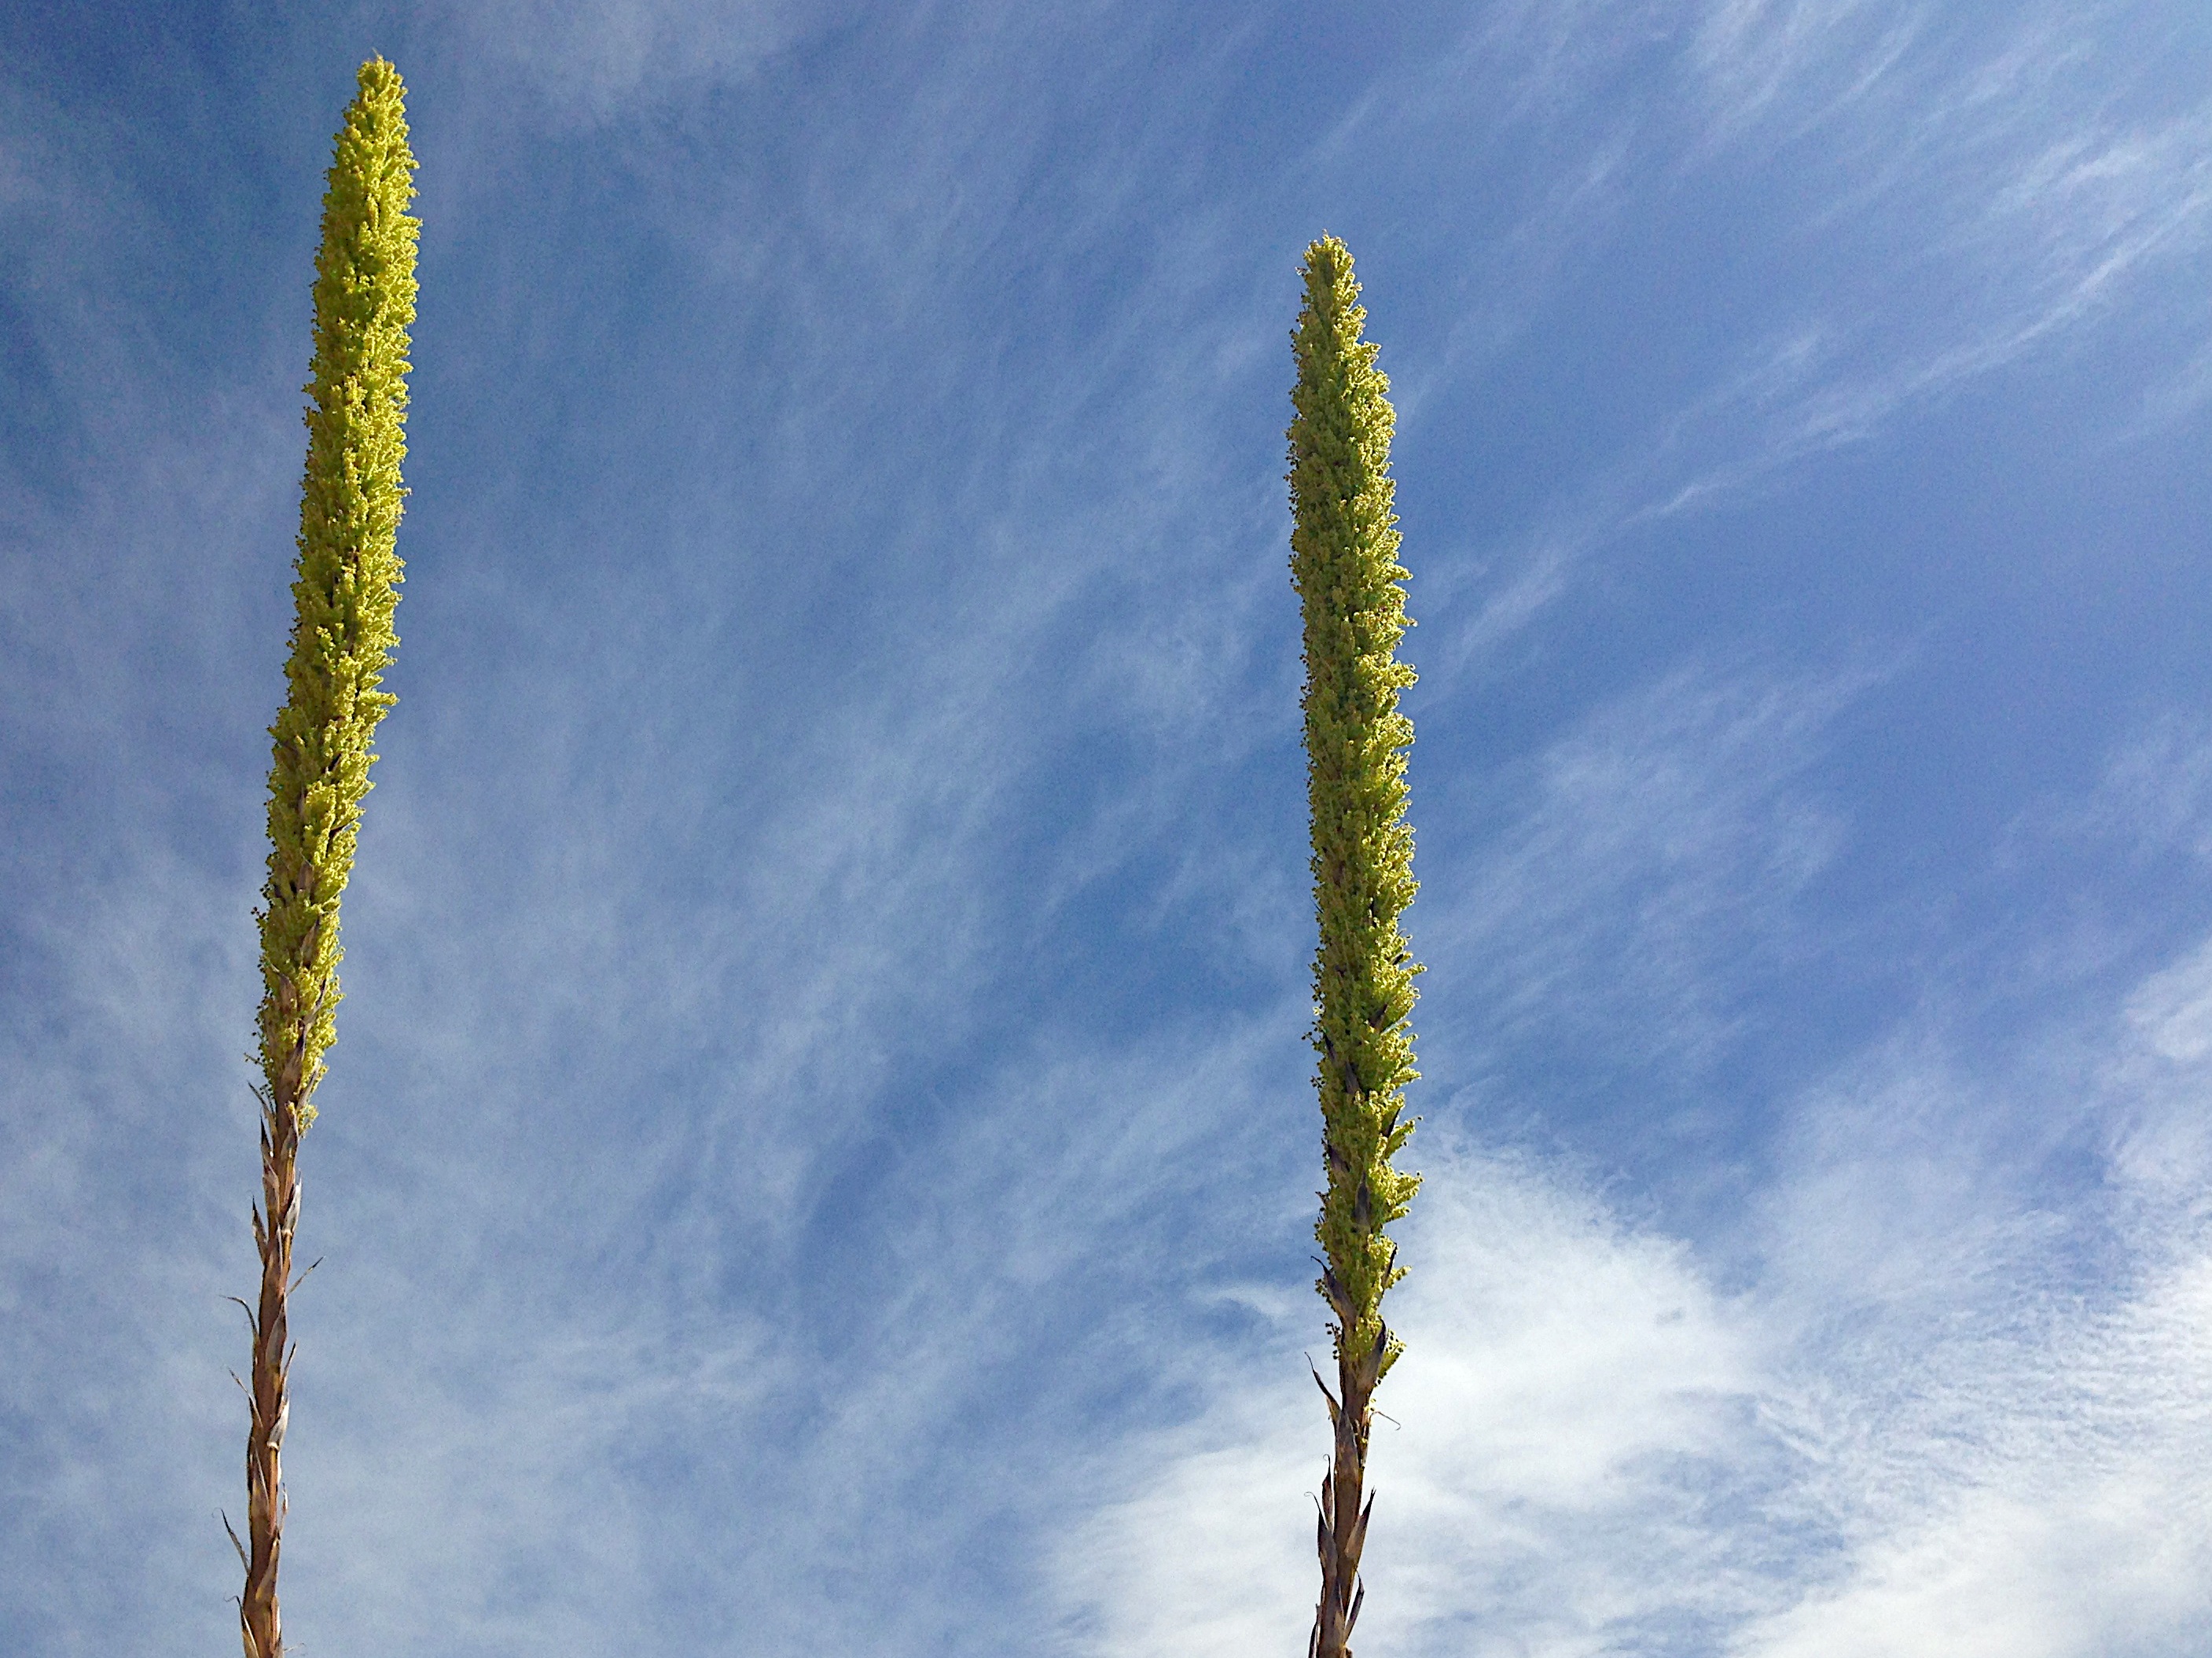
tree, nature, grass, branch, cloud, plant, sky, sunlight, leaf, flower, wind, green, flora, flowering plant, grass family, atmosphere of earth, plant stem, woody plant, land plant, arecales